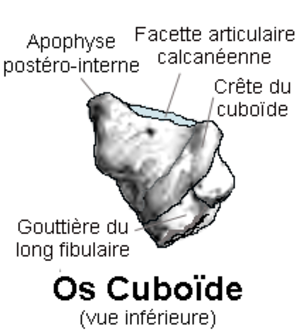
Le cuboïde ou os cuboïde est un des sept os du tarse présents sur le bord externe du pied où il semble prolonger la grande apophyse du calcaneus.